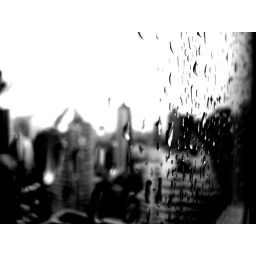
Taken from the 25th floor of a building in NY during a storm.